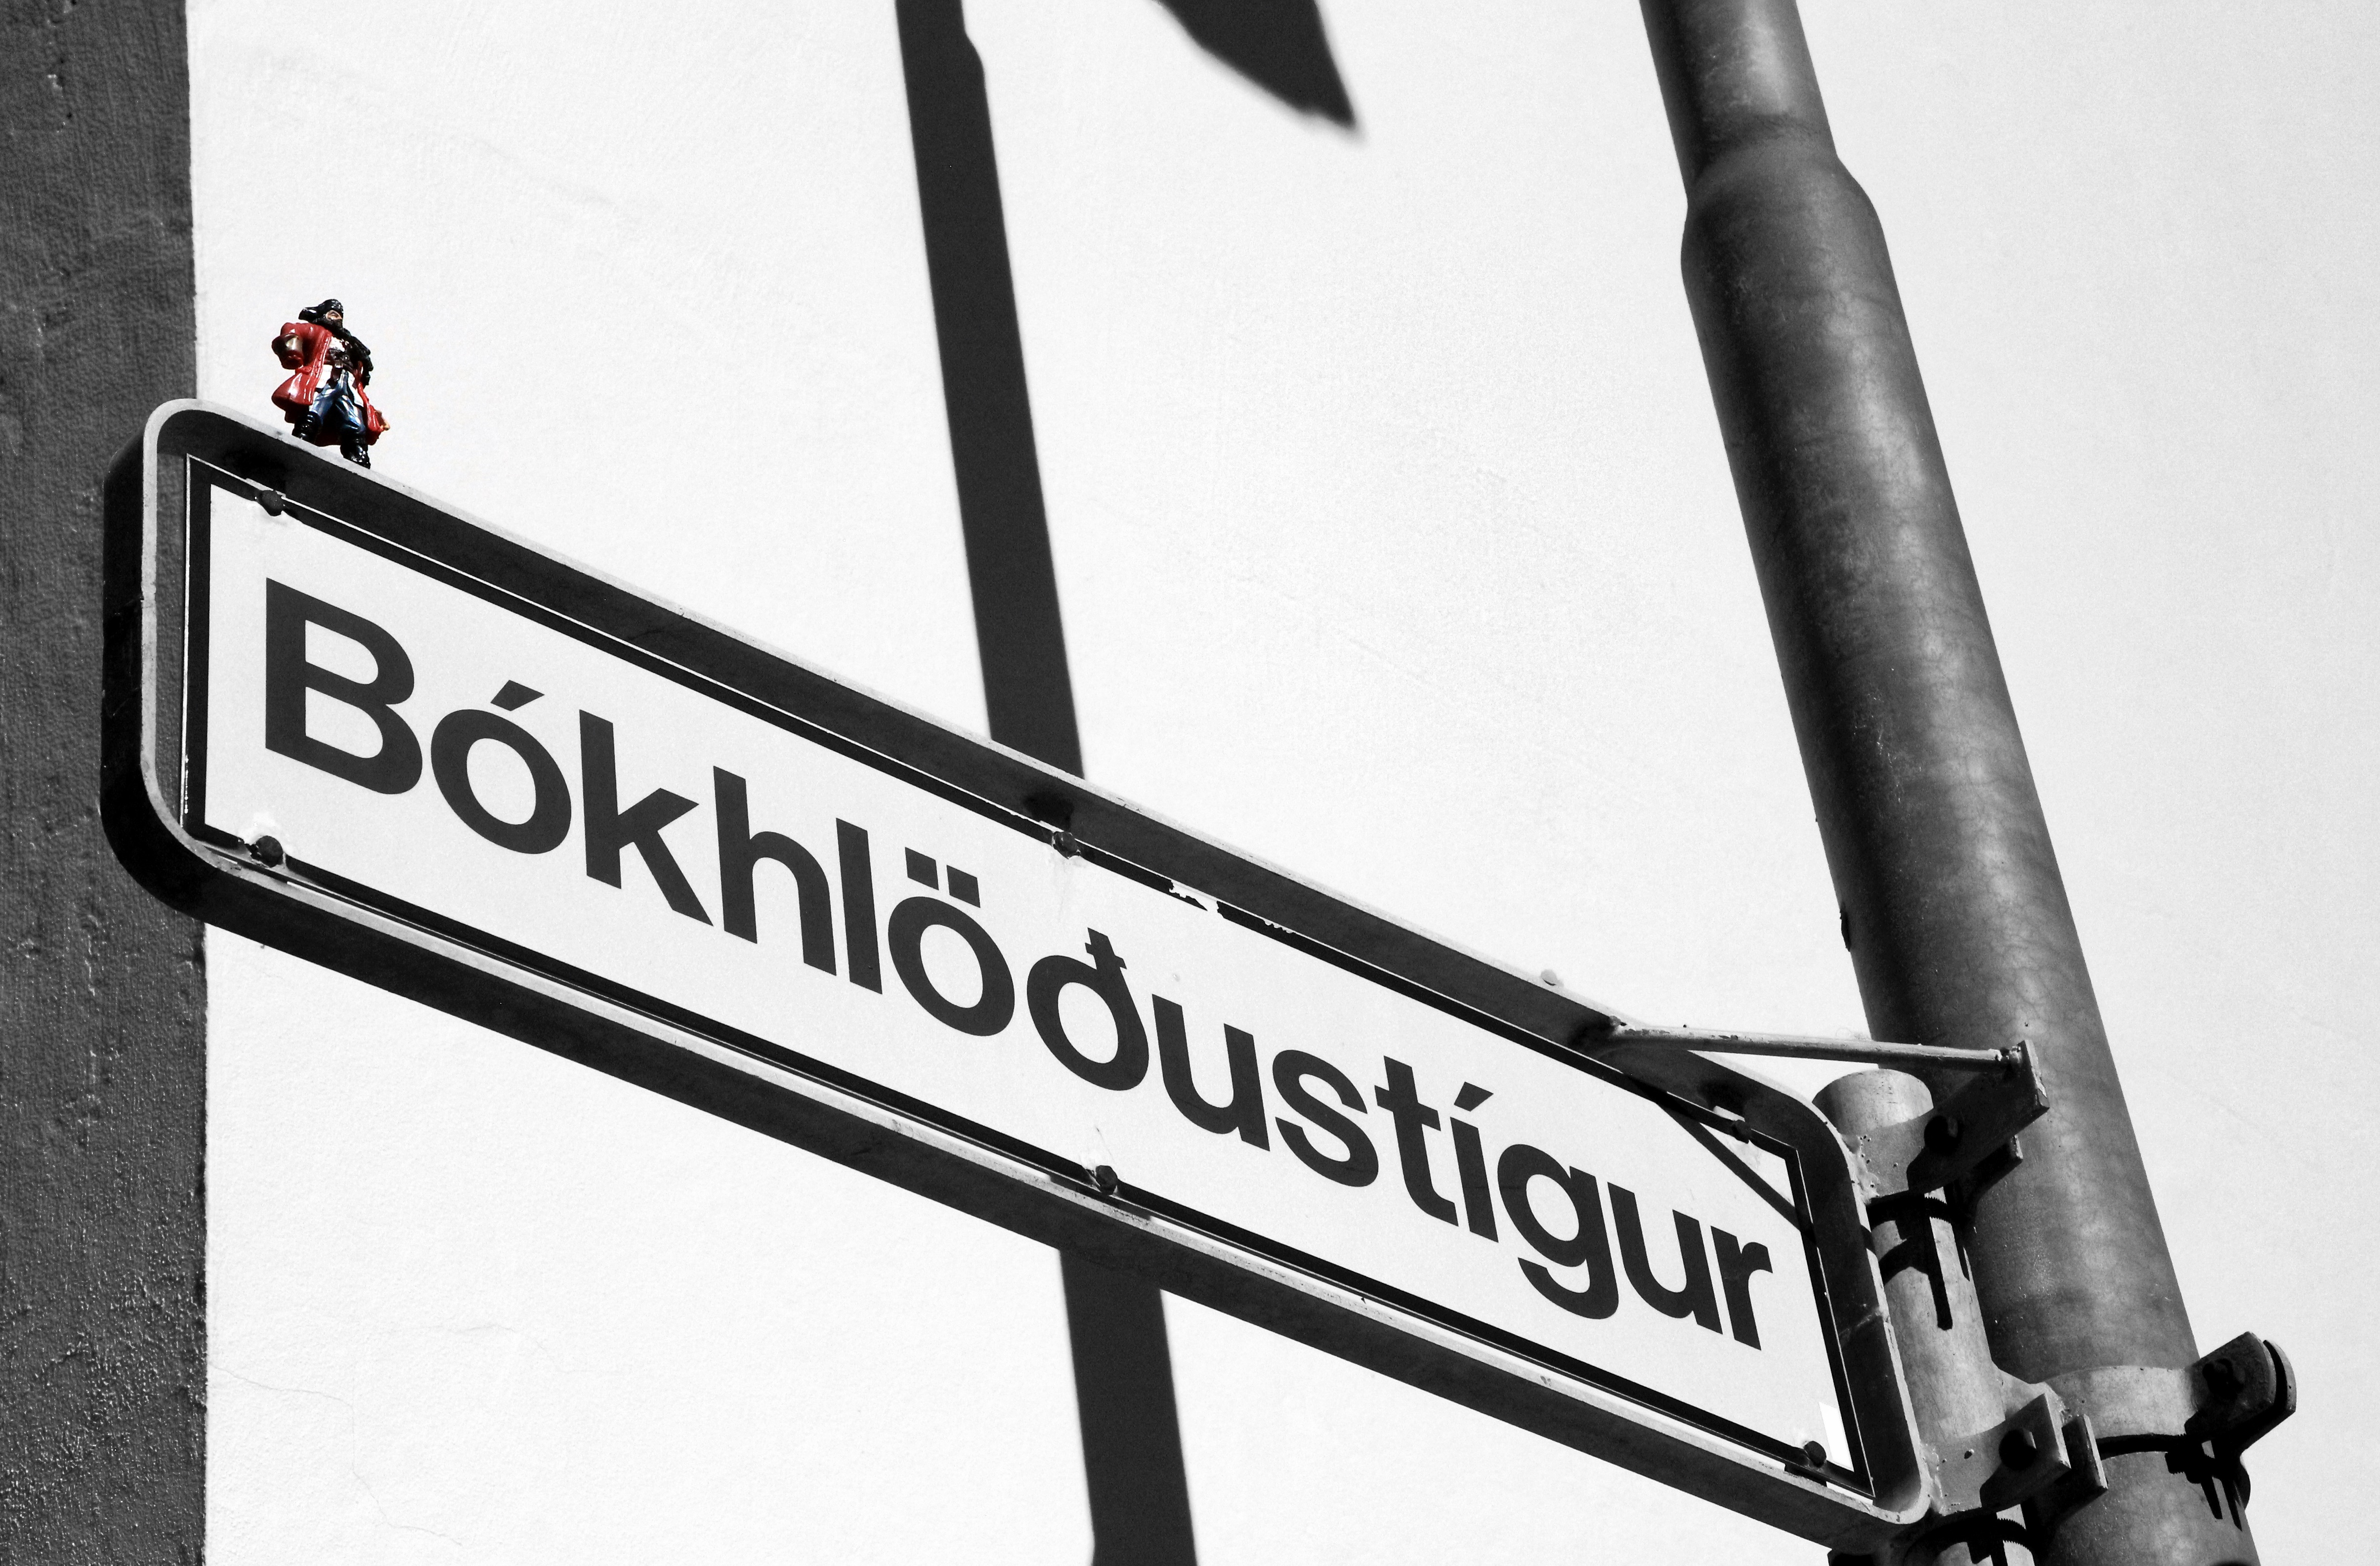
advertising, sign, street sign, signage, brand, font, bicycle frame